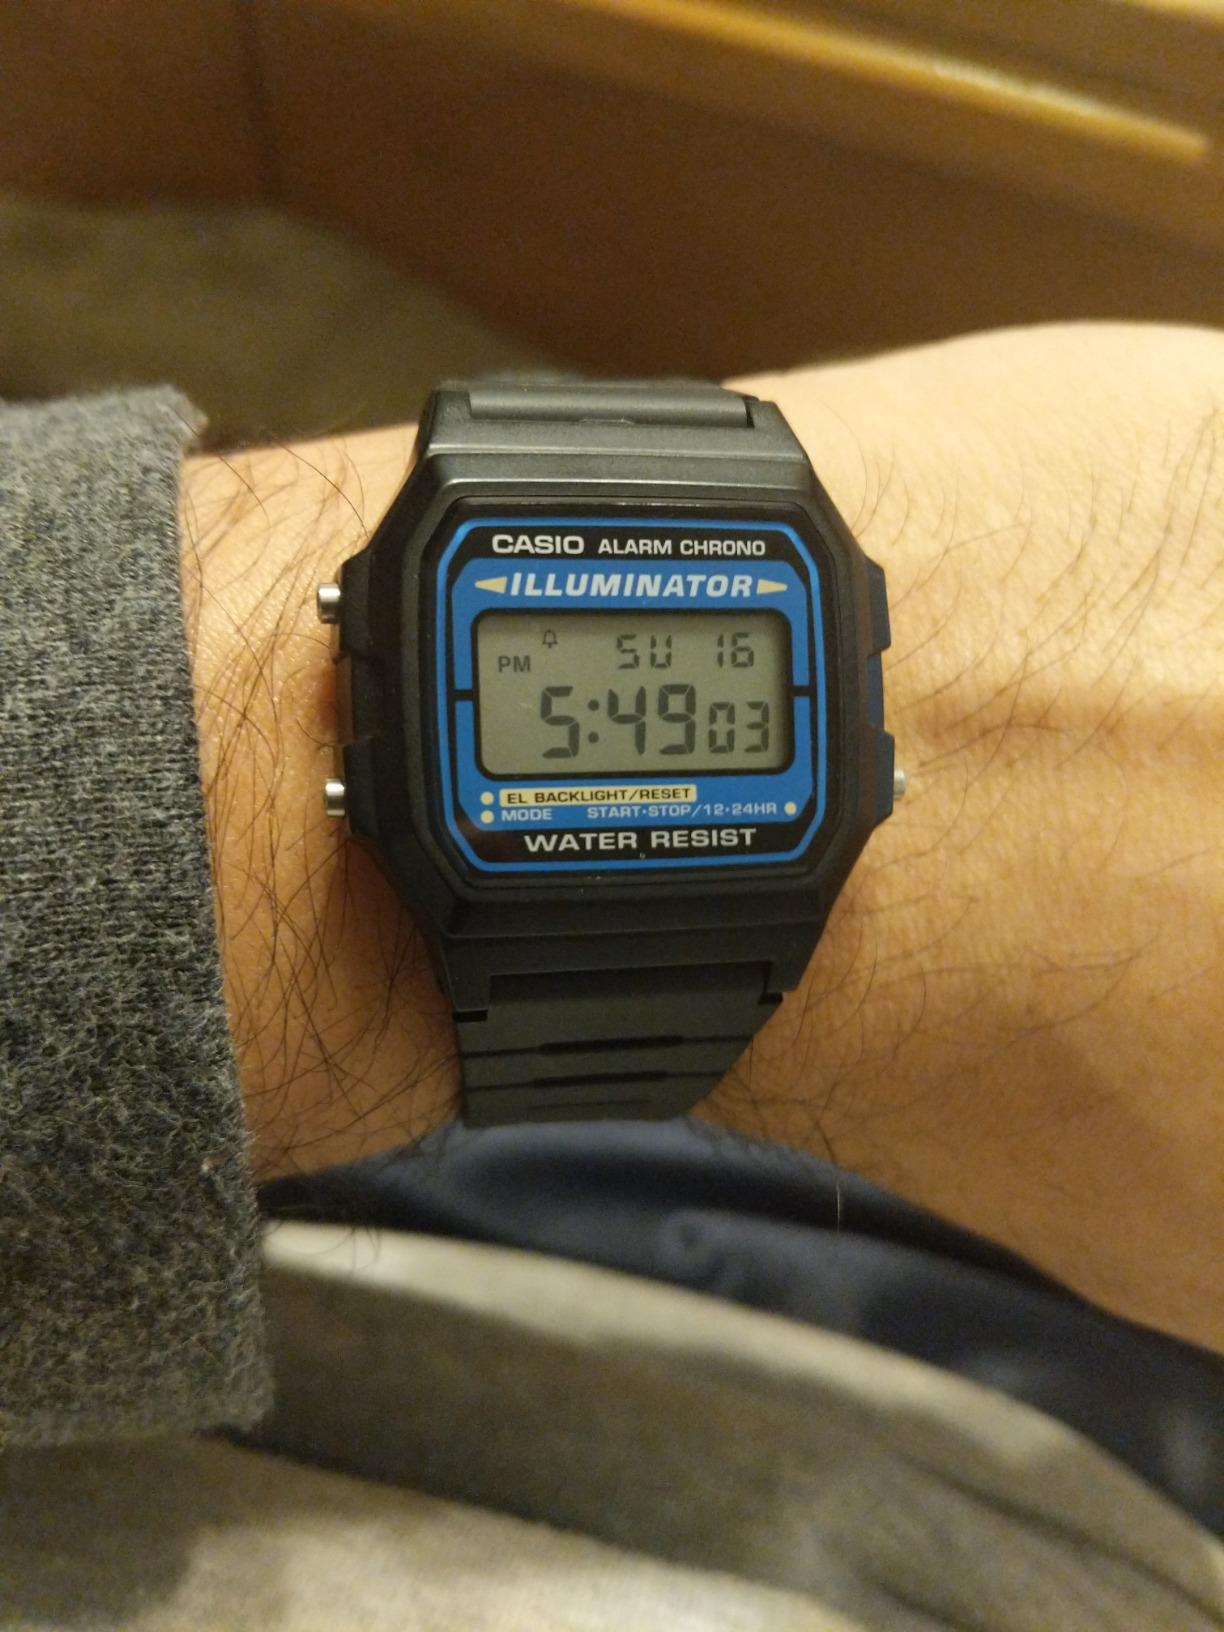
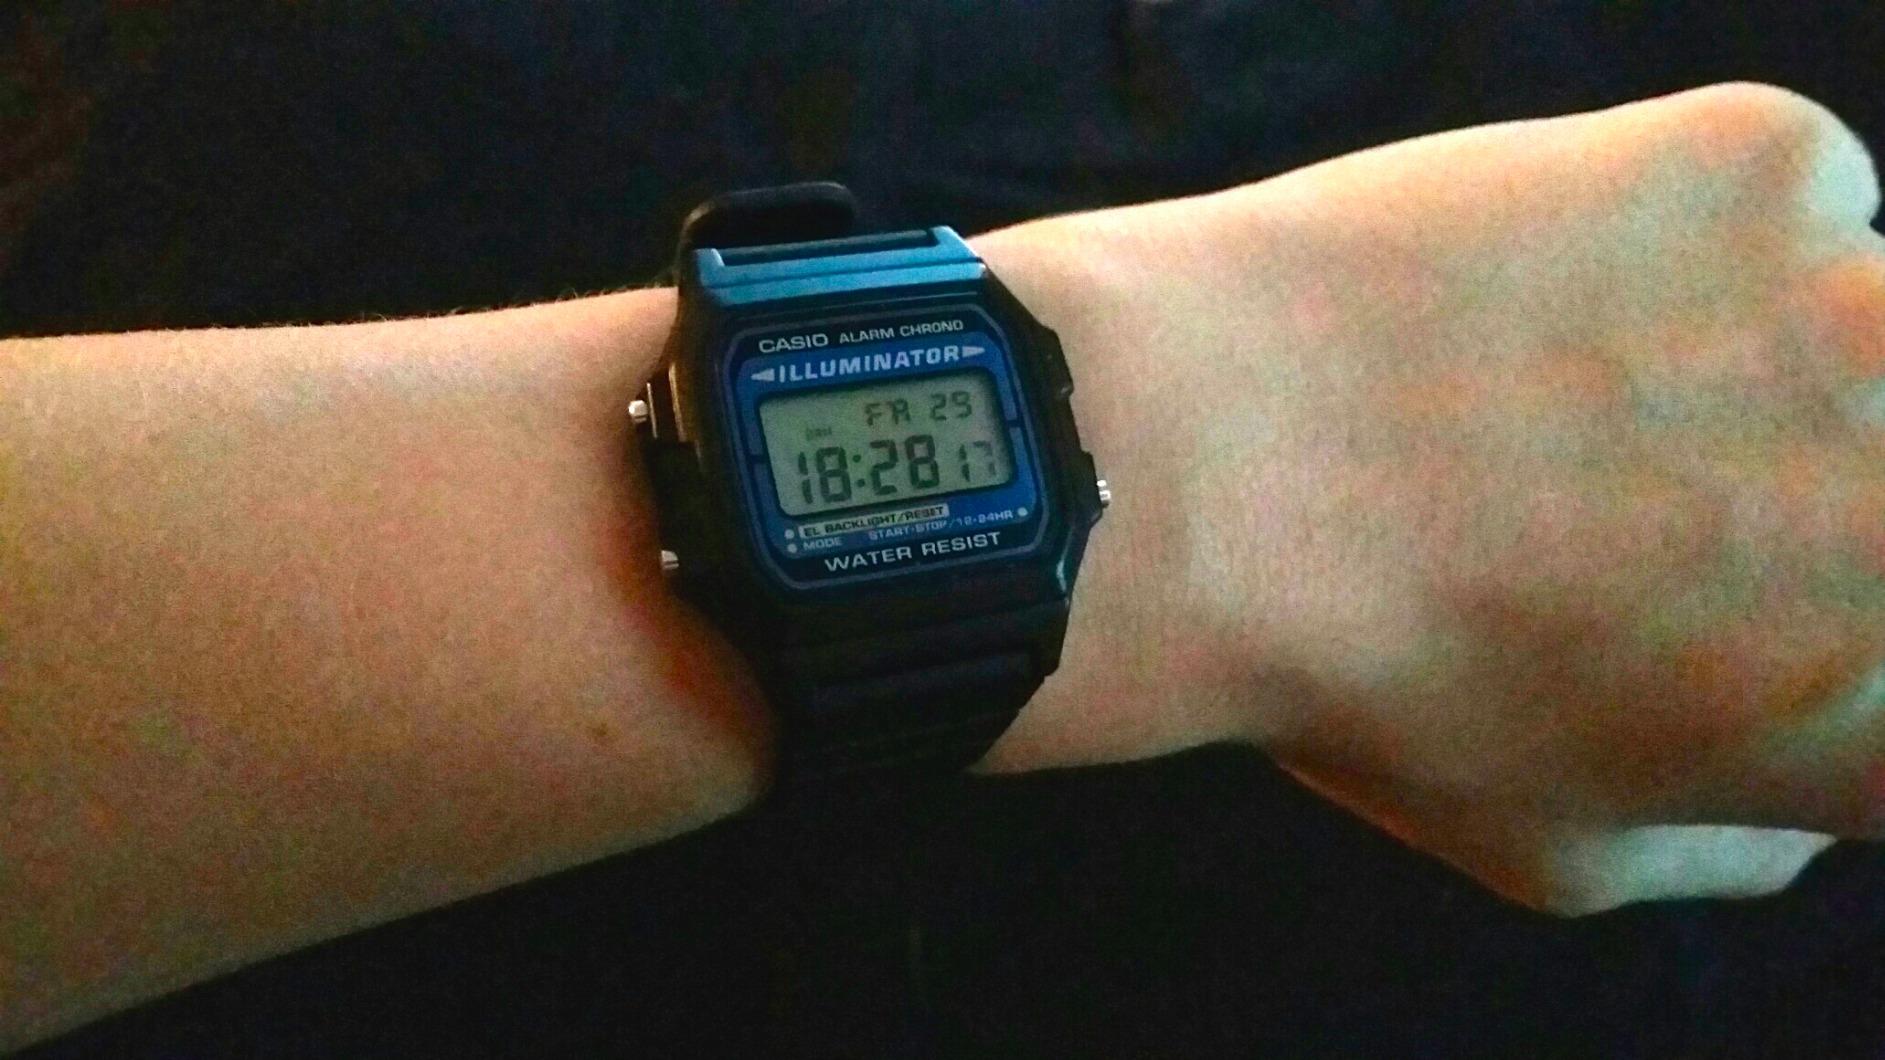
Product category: accessories_watch
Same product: yes